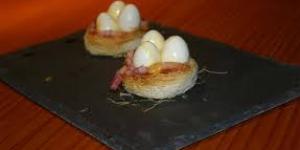
nidos de codorniz